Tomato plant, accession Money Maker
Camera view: tilt-top (135 deg); turntable rotation: 30 degrees
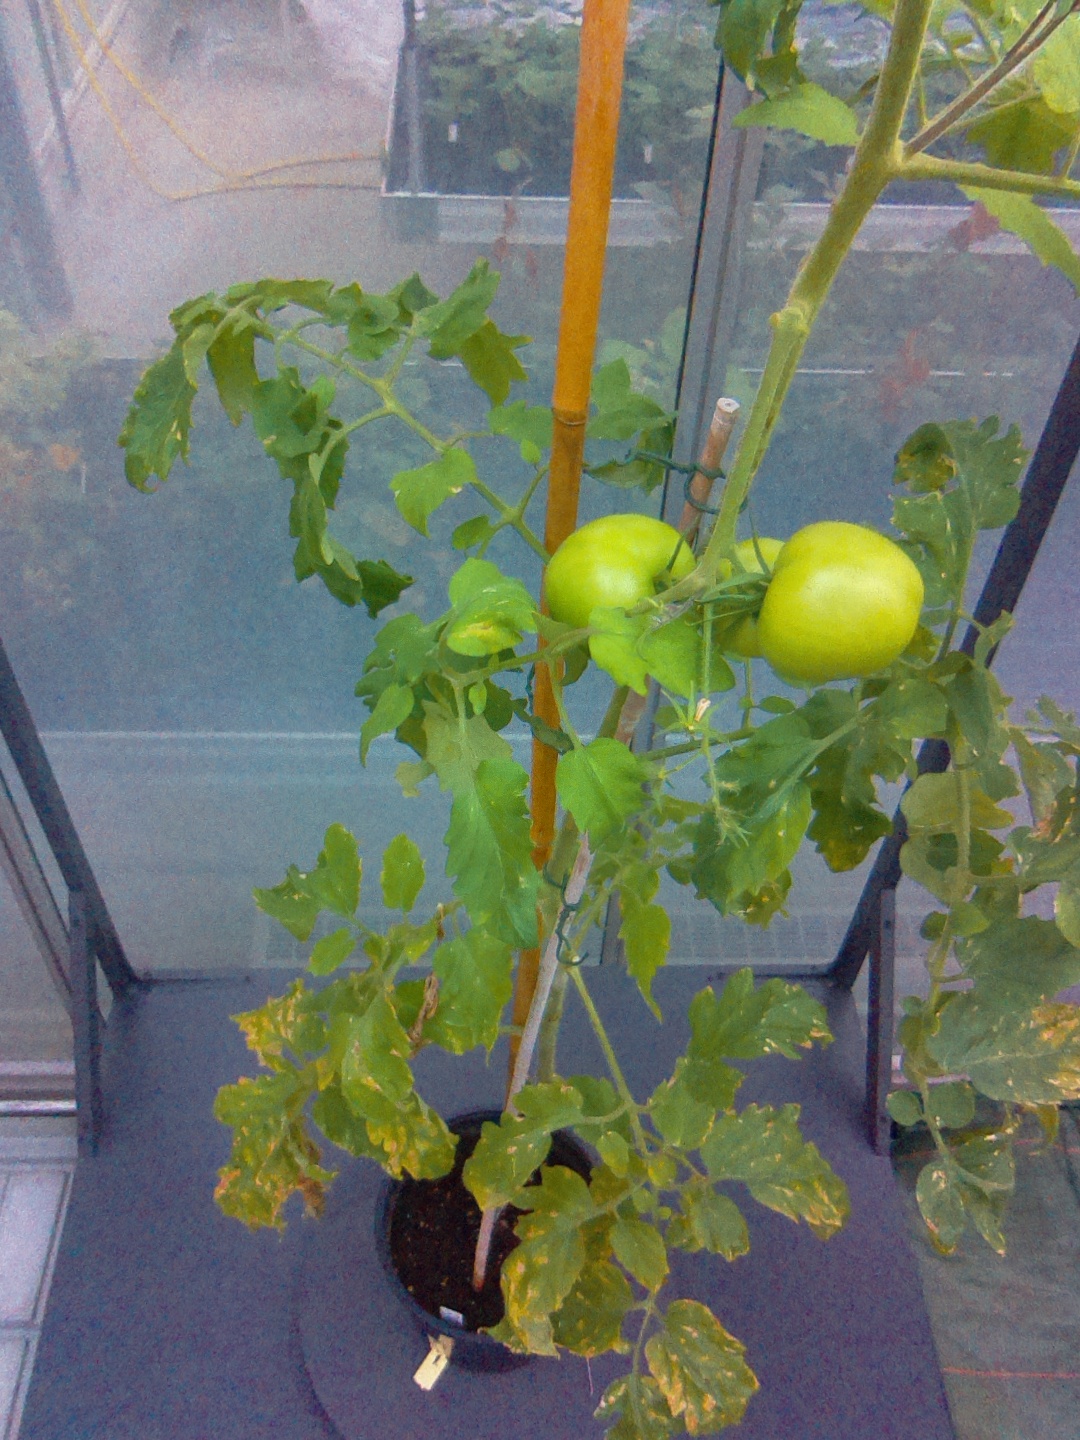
BBCH growth stage 77: 70%-80% of final fruit size